Royal Anglesey Militia

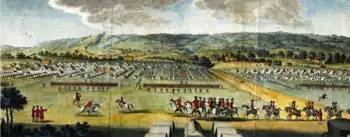
Coxheath Camp in 1778.

During the American War of Independence Britain was threatened with invasion by the Americans' allies, France and Spain. The militia were called out early in 1778, and the Anglesey unit was ordered to be embodied for the first time on 31 March. This took place at Llannerch-y-medd on 7 April. The company was inspected and issued with ammunition on 25 April, then left for garrison duty at Caernarfon.